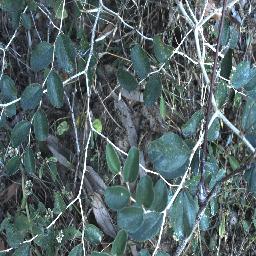
Label: chinee_apple